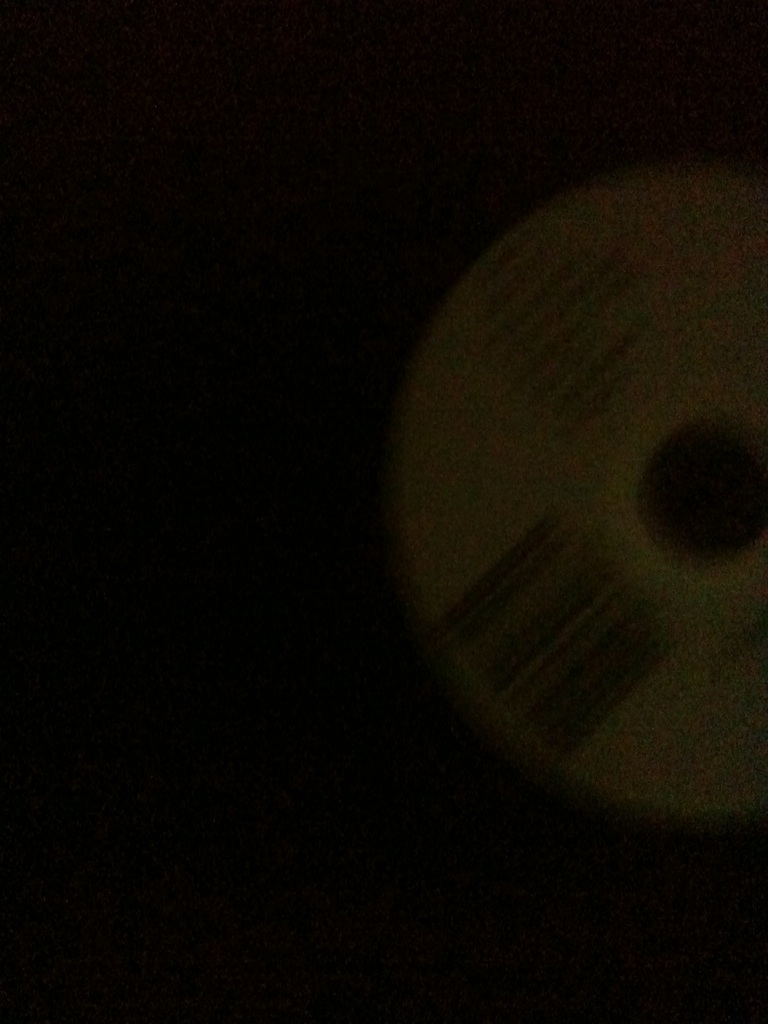Question: What CD is this?
Answer: unanswerable